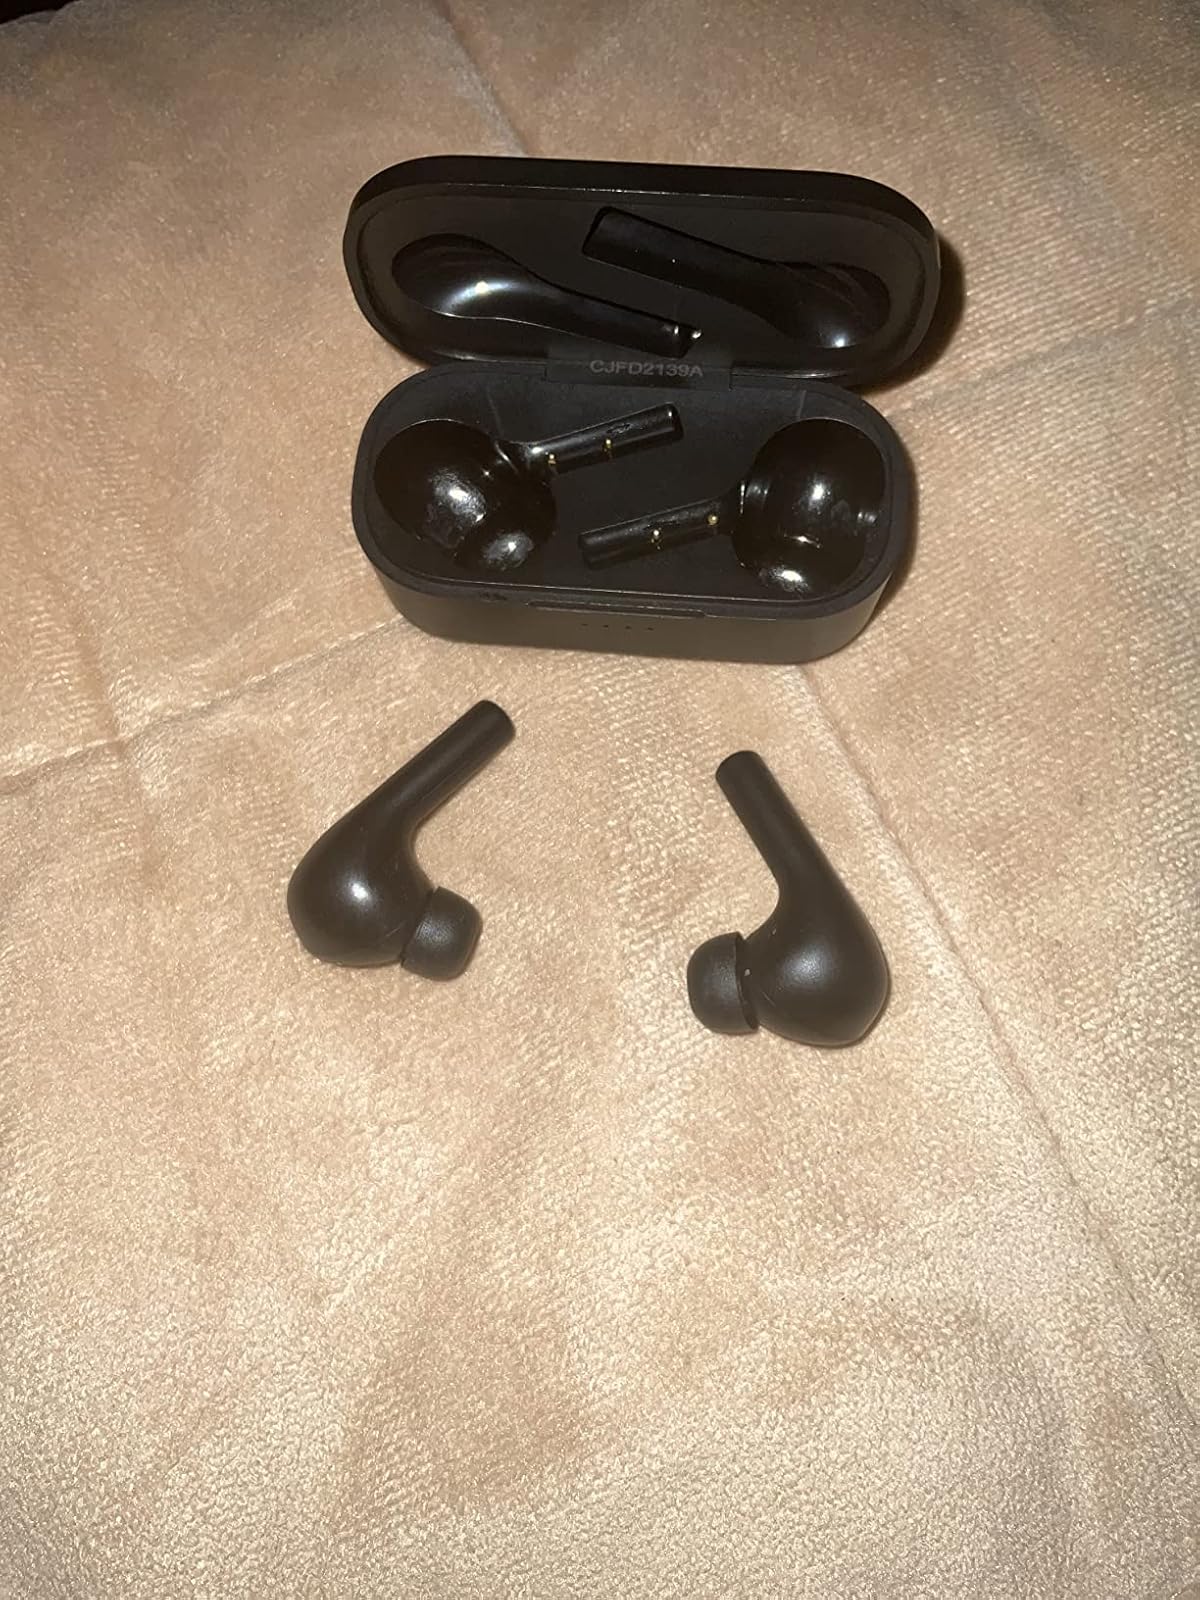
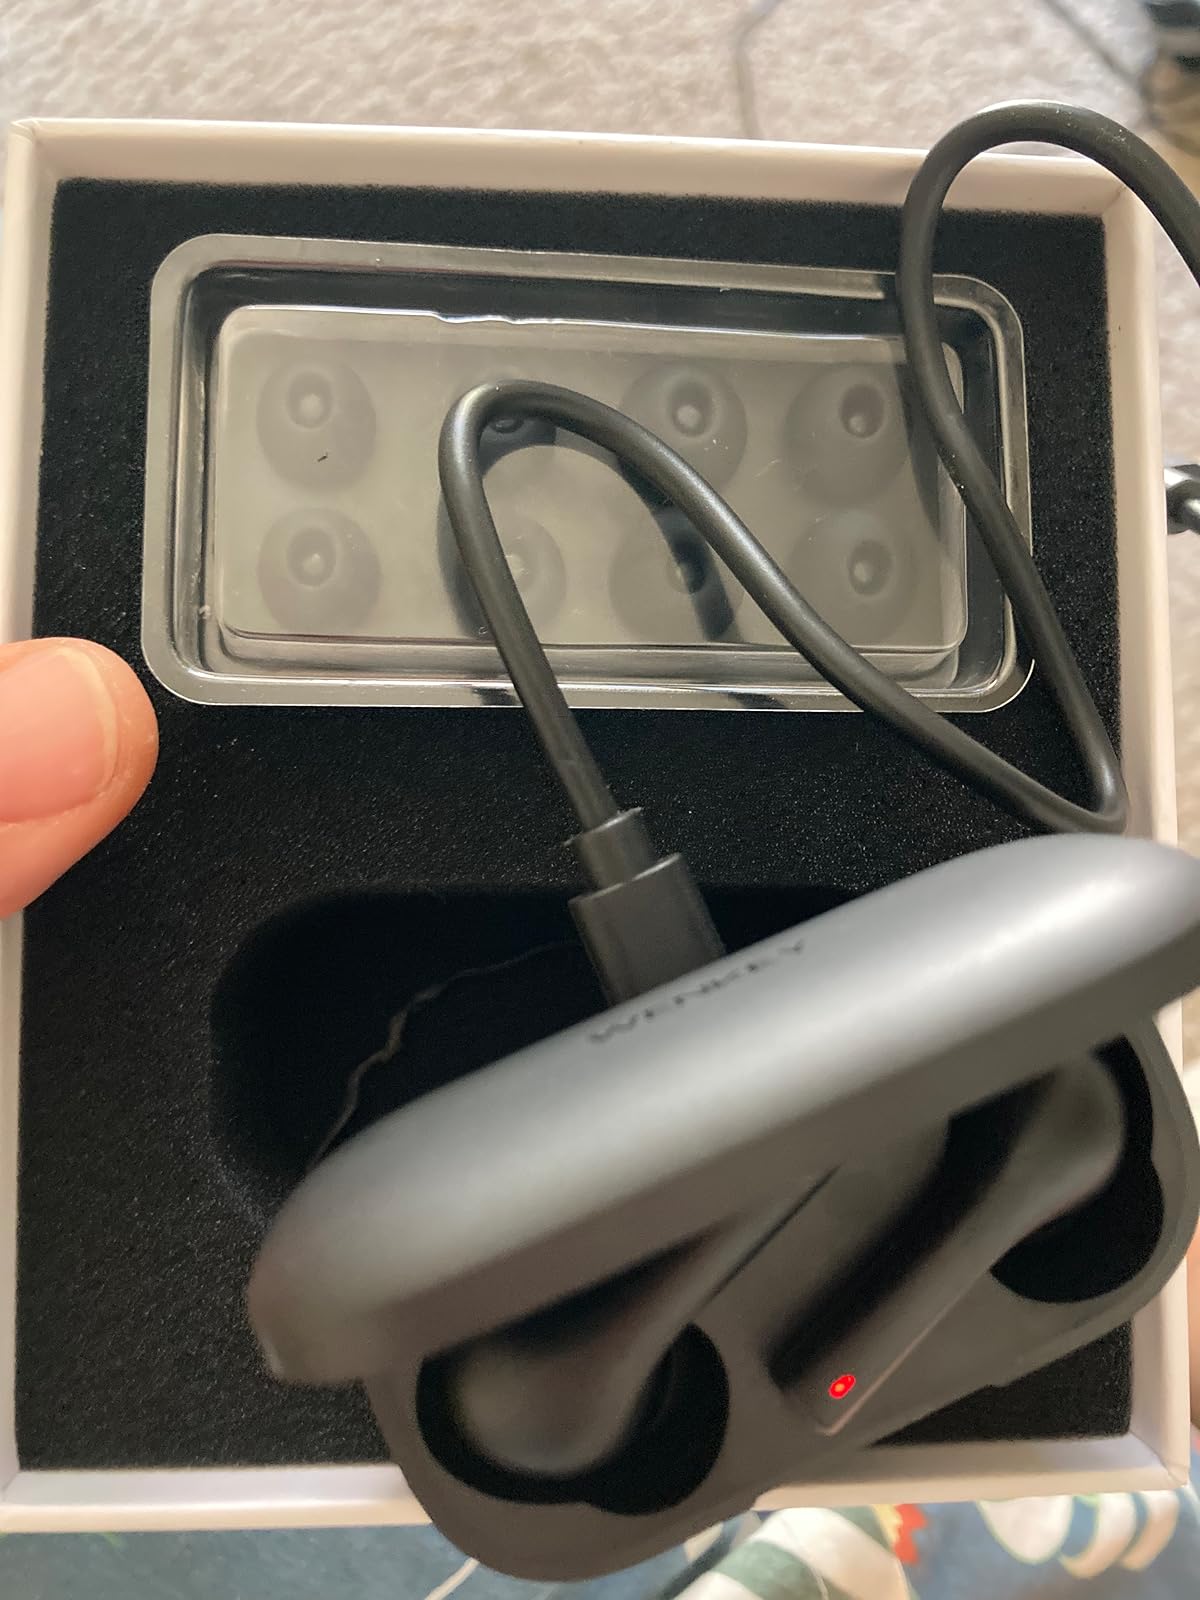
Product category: earbuds
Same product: yes